Schneider Kreuznach

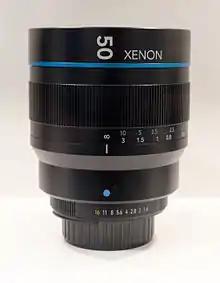
Schneider-Kreuznach Xenon 1.4/50

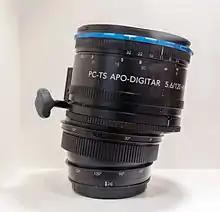
Schneider-Kreuznach TS 120mm lens

Designed in 1925 by Tronnier, it is an asymmetrical derivative of the classical double-Gauss design.